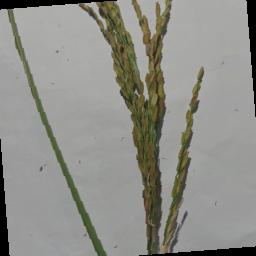
Label: Rice___Neck_Blast